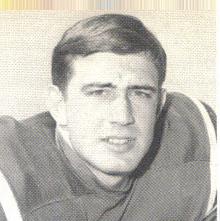
Age: 20